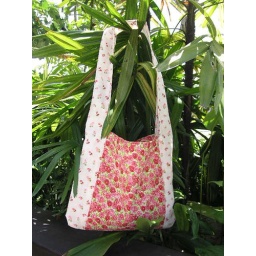
Monk-style shoulder bag in pink